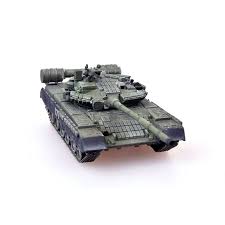
Label: T-80